Jesuit clause

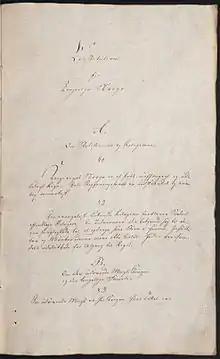
Original from 1814, with paragraph 2

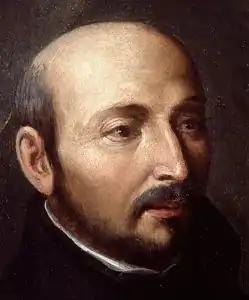
Ignatius of Loyola (1491–1556), Spanish nobleman, priest and founder of the Order of Jesuits.

The Jesuit clause (Norwegian: ) was a provision in the Constitution of Norway, paragraph 2, in force from 1814 to 1956, that denied Jesuits entry into the country. Until 1897, this provision was combined with a ban on monastic orders, and until 1851 a ban on Jews, the so-called Jew clause.